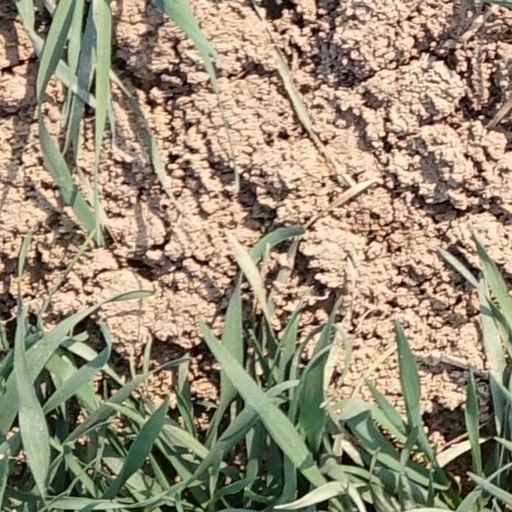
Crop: wheat